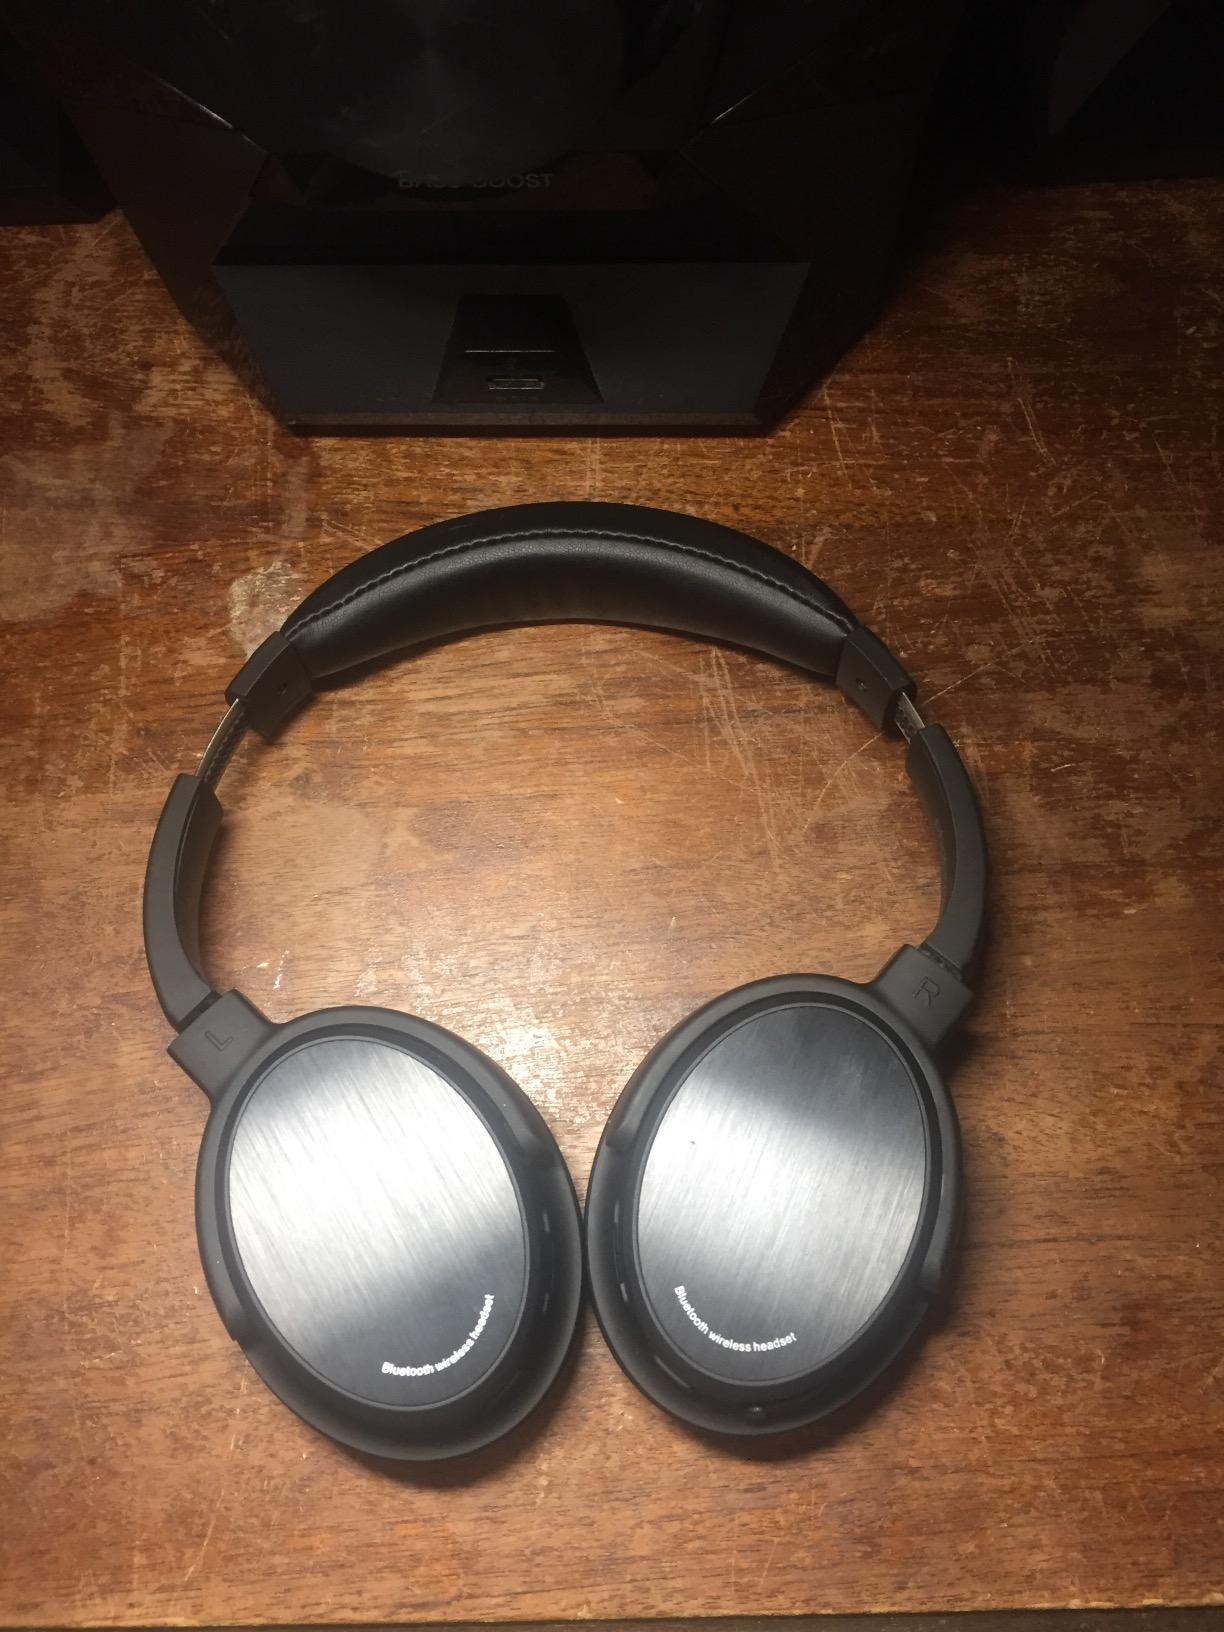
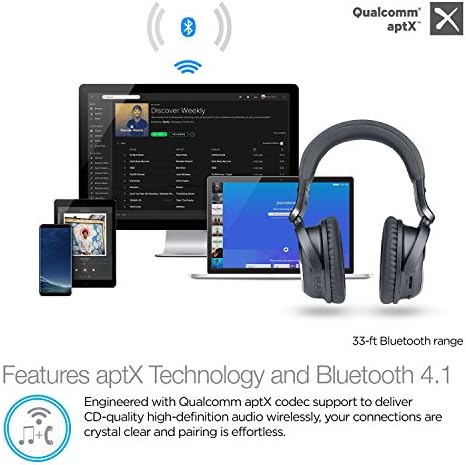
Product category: headphones
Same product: no